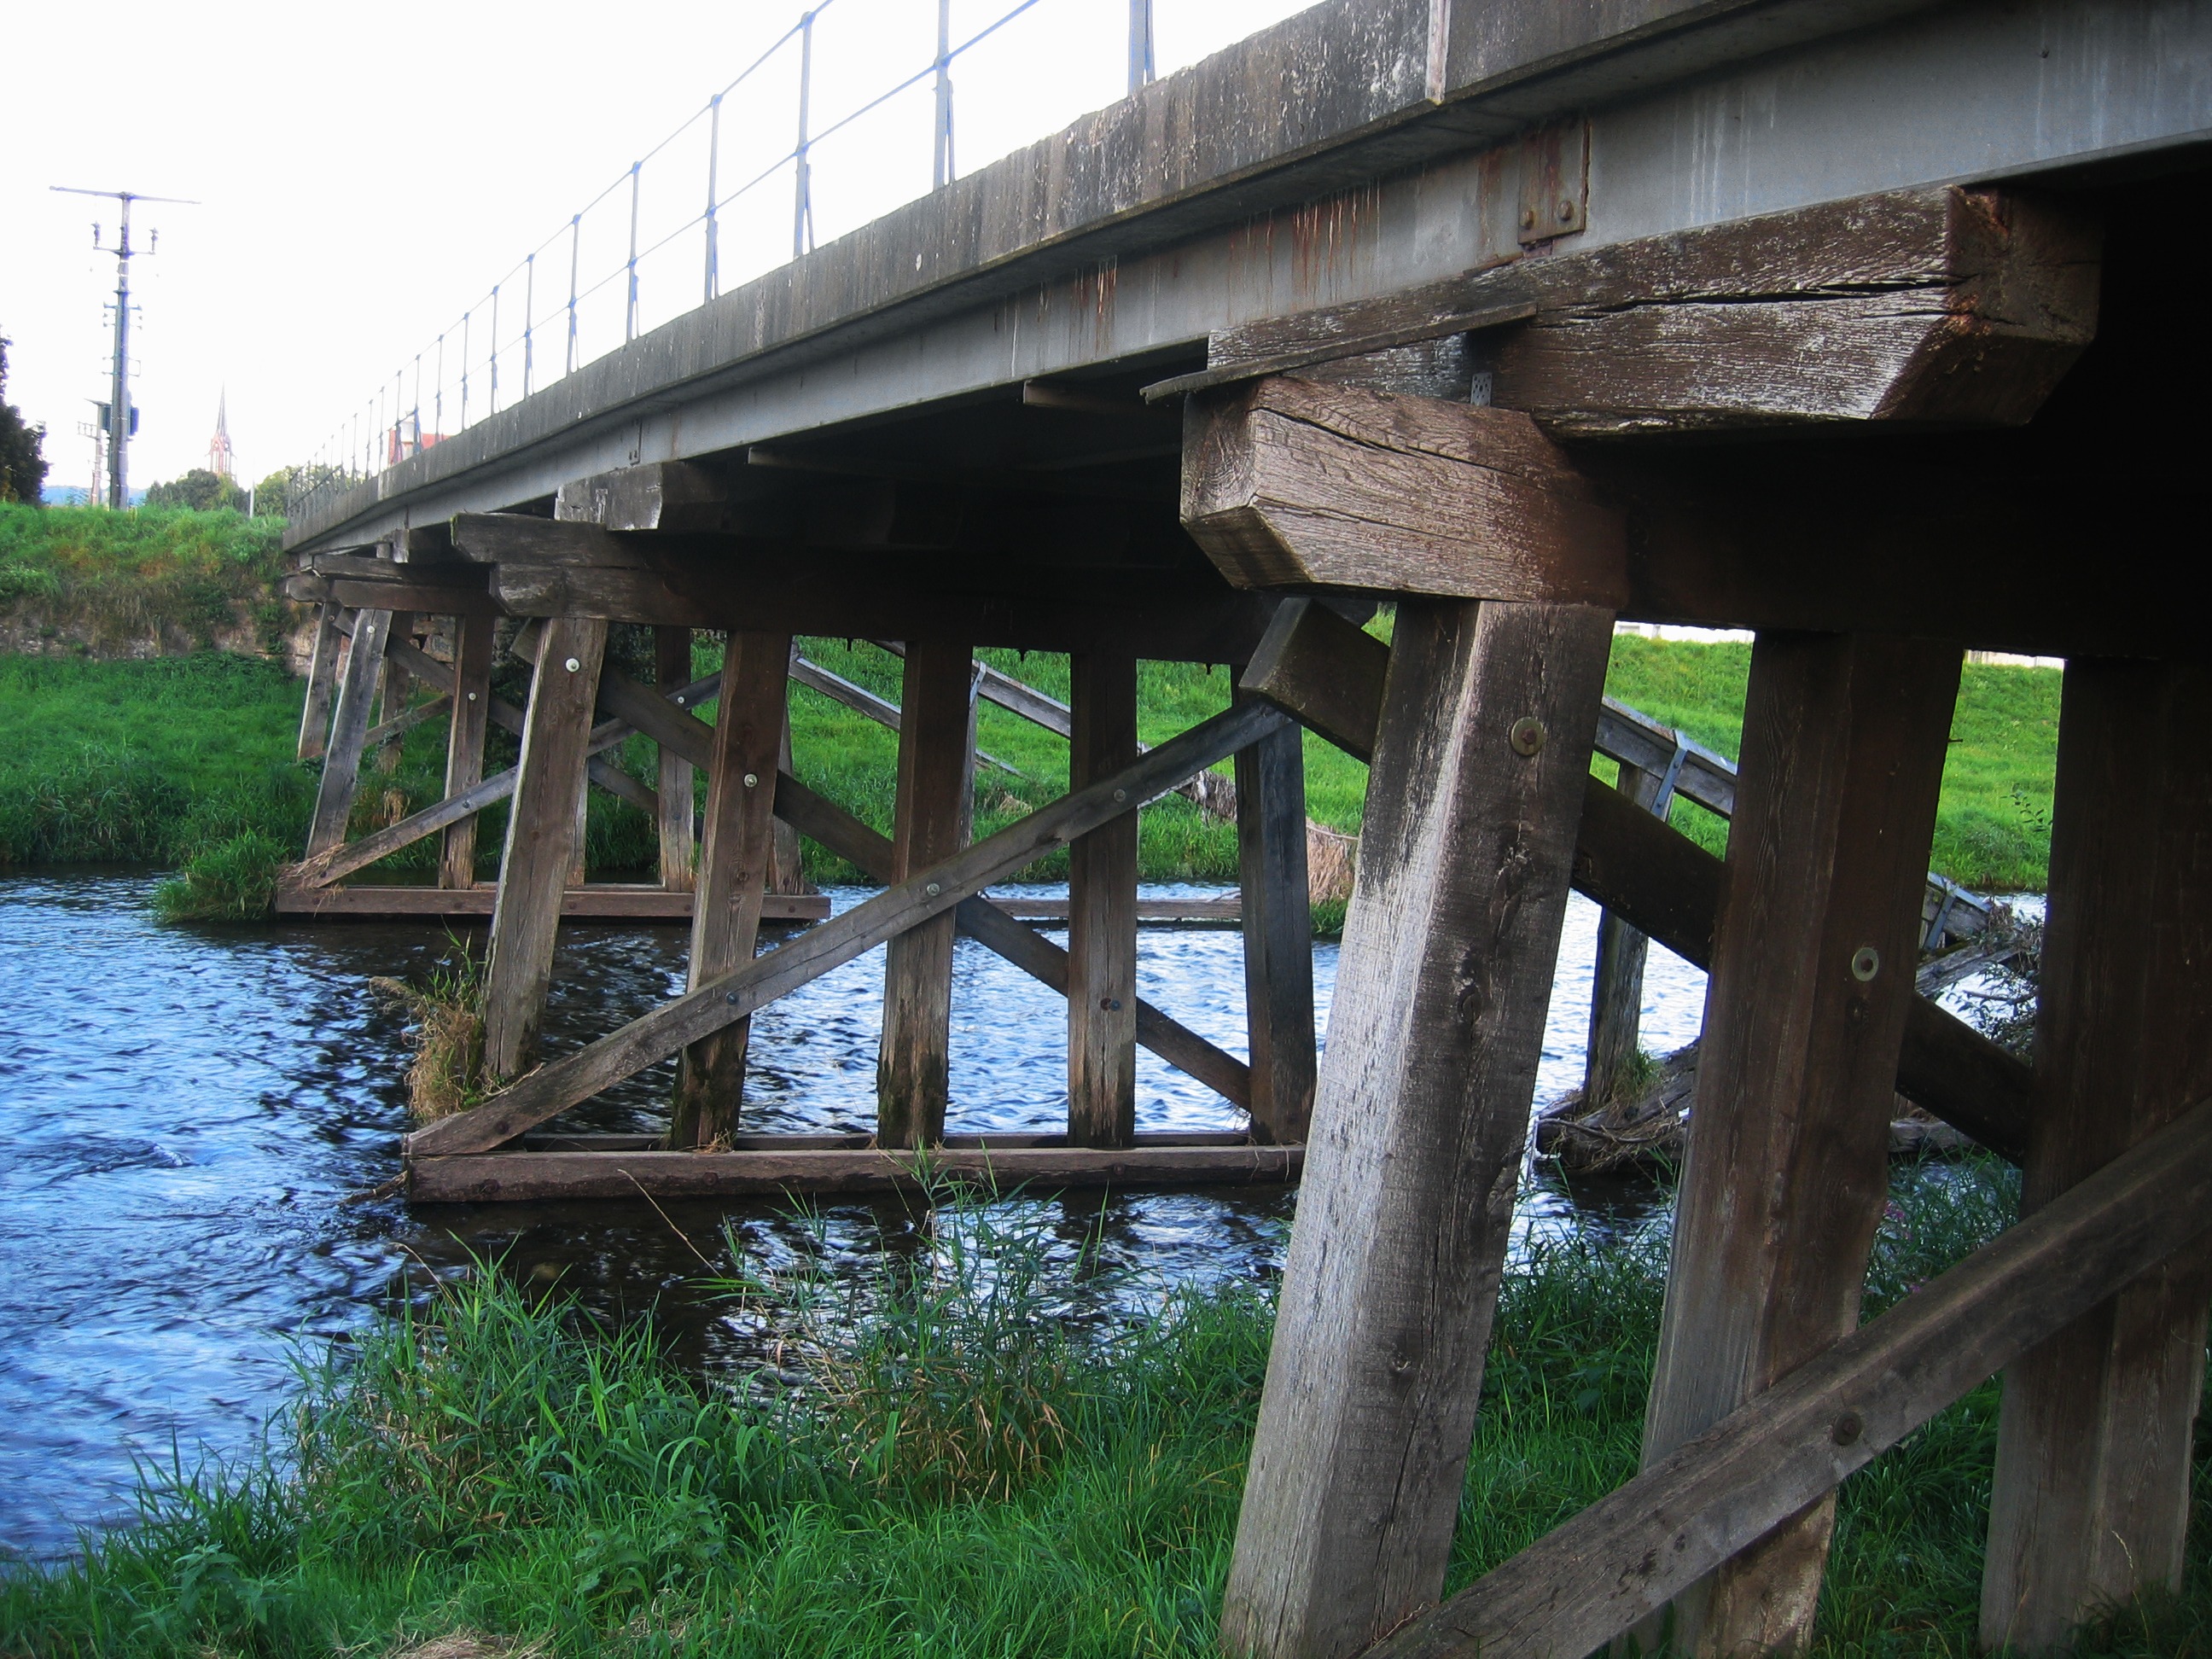
water, wood, bridge, transport, construction, pillar, frame, waterway, rods, bach, scaffold, wooden bridge, truss bridge, nonbuilding structure